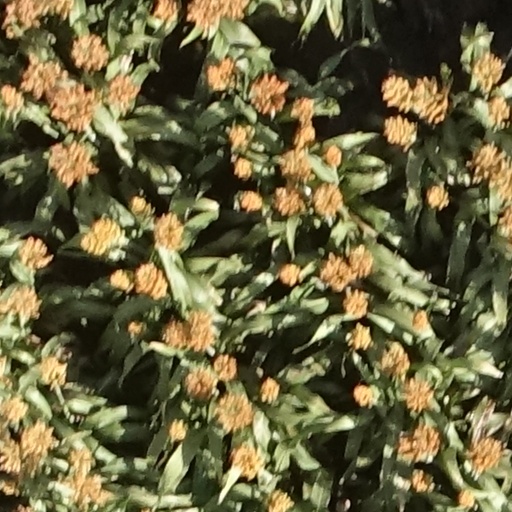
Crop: sorghum